Norwegian Cruise Line

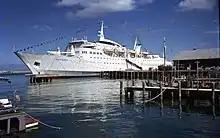
Norwegian Caribbean Line's first ship "Sunward"

The cruise line was founded in 1966 by Norwegian Knut Kloster and Israeli Ted Arison, with the 8,666-ton, 140 m long cruise ship/car ferry, , which in 1966 operated as a car ferry between Southampton UK and Gibraltar, for that one short season only. The "Sunward" was first managed under the Arison Shipping Company, and marketed as Ensign Cruises. Arison soon left to form Carnival Cruise Lines, while Kloster acquired additional ships for Caribbean service, with the line renamed and marketed as Norwegian Caribbean Lines.